Glades County Courthouse

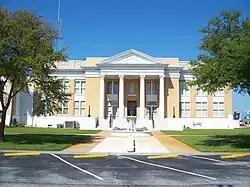
Glades County Courthouse

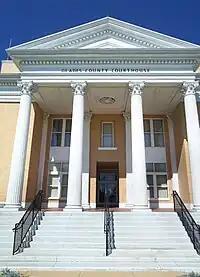
Entrance detail

The Glades County Courthouse is an historic courthouse building located at 500 Avenue J in Moore Haven, Florida. Built in 1928 in the Classical Revival style, it was designed by Georgia-born American architect Edward Columbus Hosford, who is noted for the courthouses and other buildings that he designed in Florida, Georgia and Texas.